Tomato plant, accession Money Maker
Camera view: horizontal (90 deg, fisheye); turntable rotation: 0 degrees
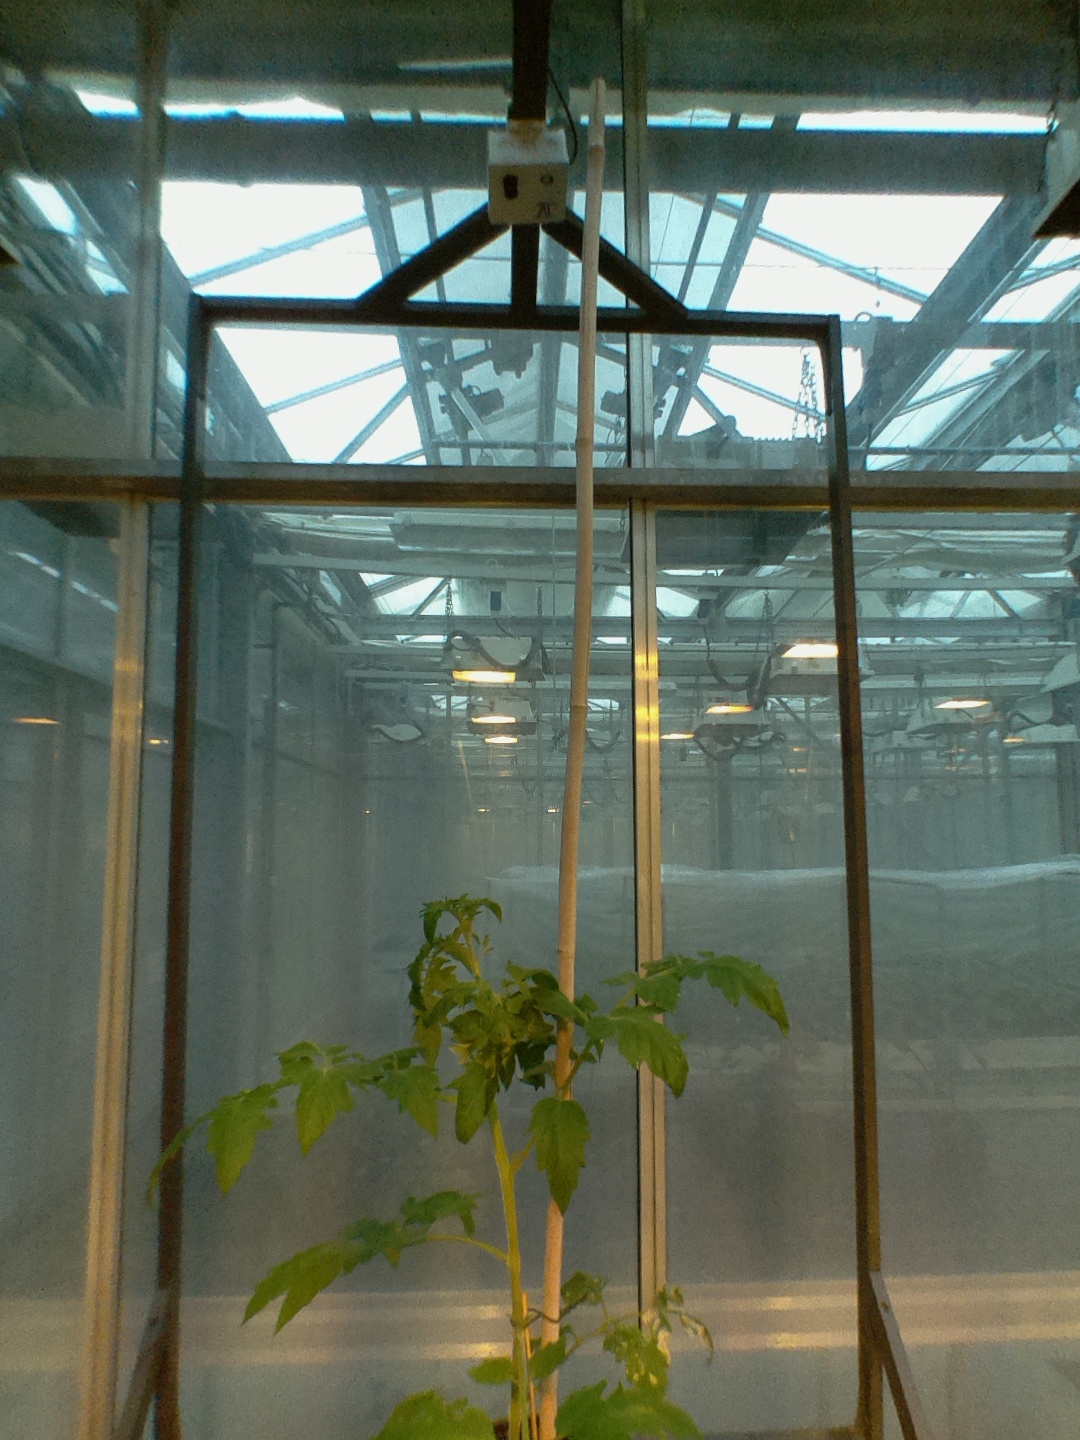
BBCH growth stage 14: 8 of true leaves visible